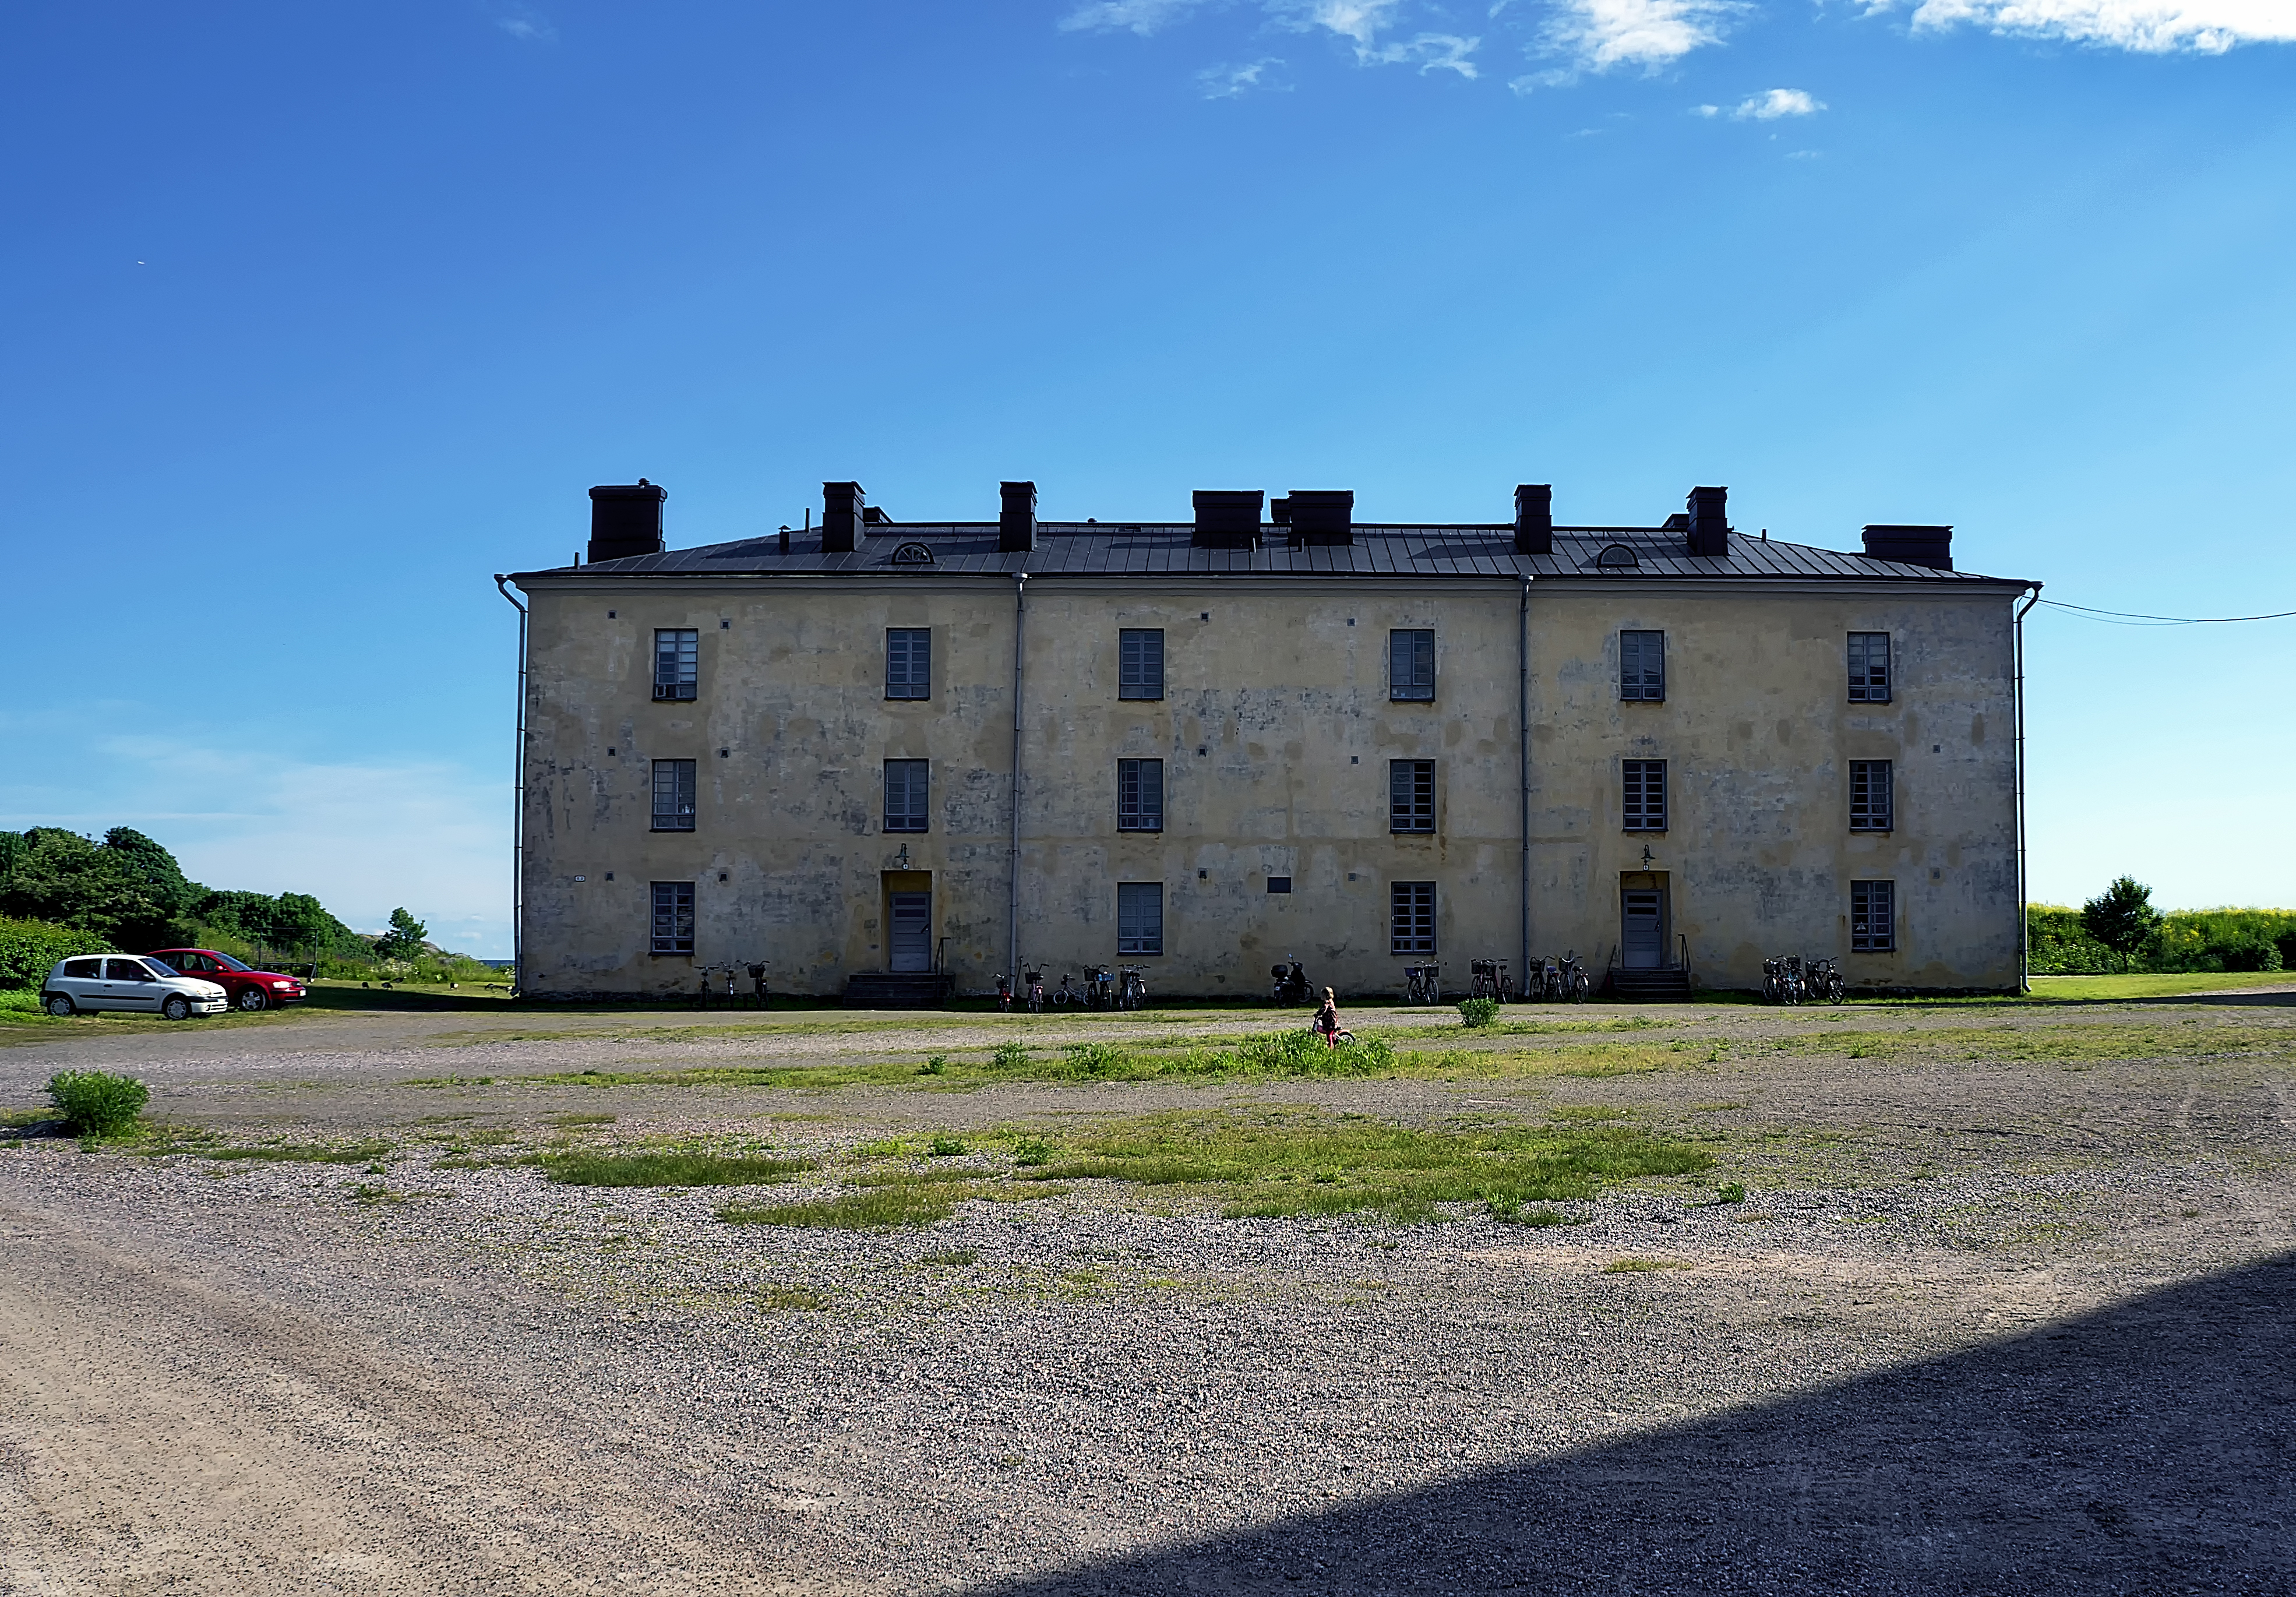
girl, building, chateau, tower, castle, residential, fortification, cars, bicycles, finland, helsinki, suomenlinna, estate, yard, rural area, l nsimusta